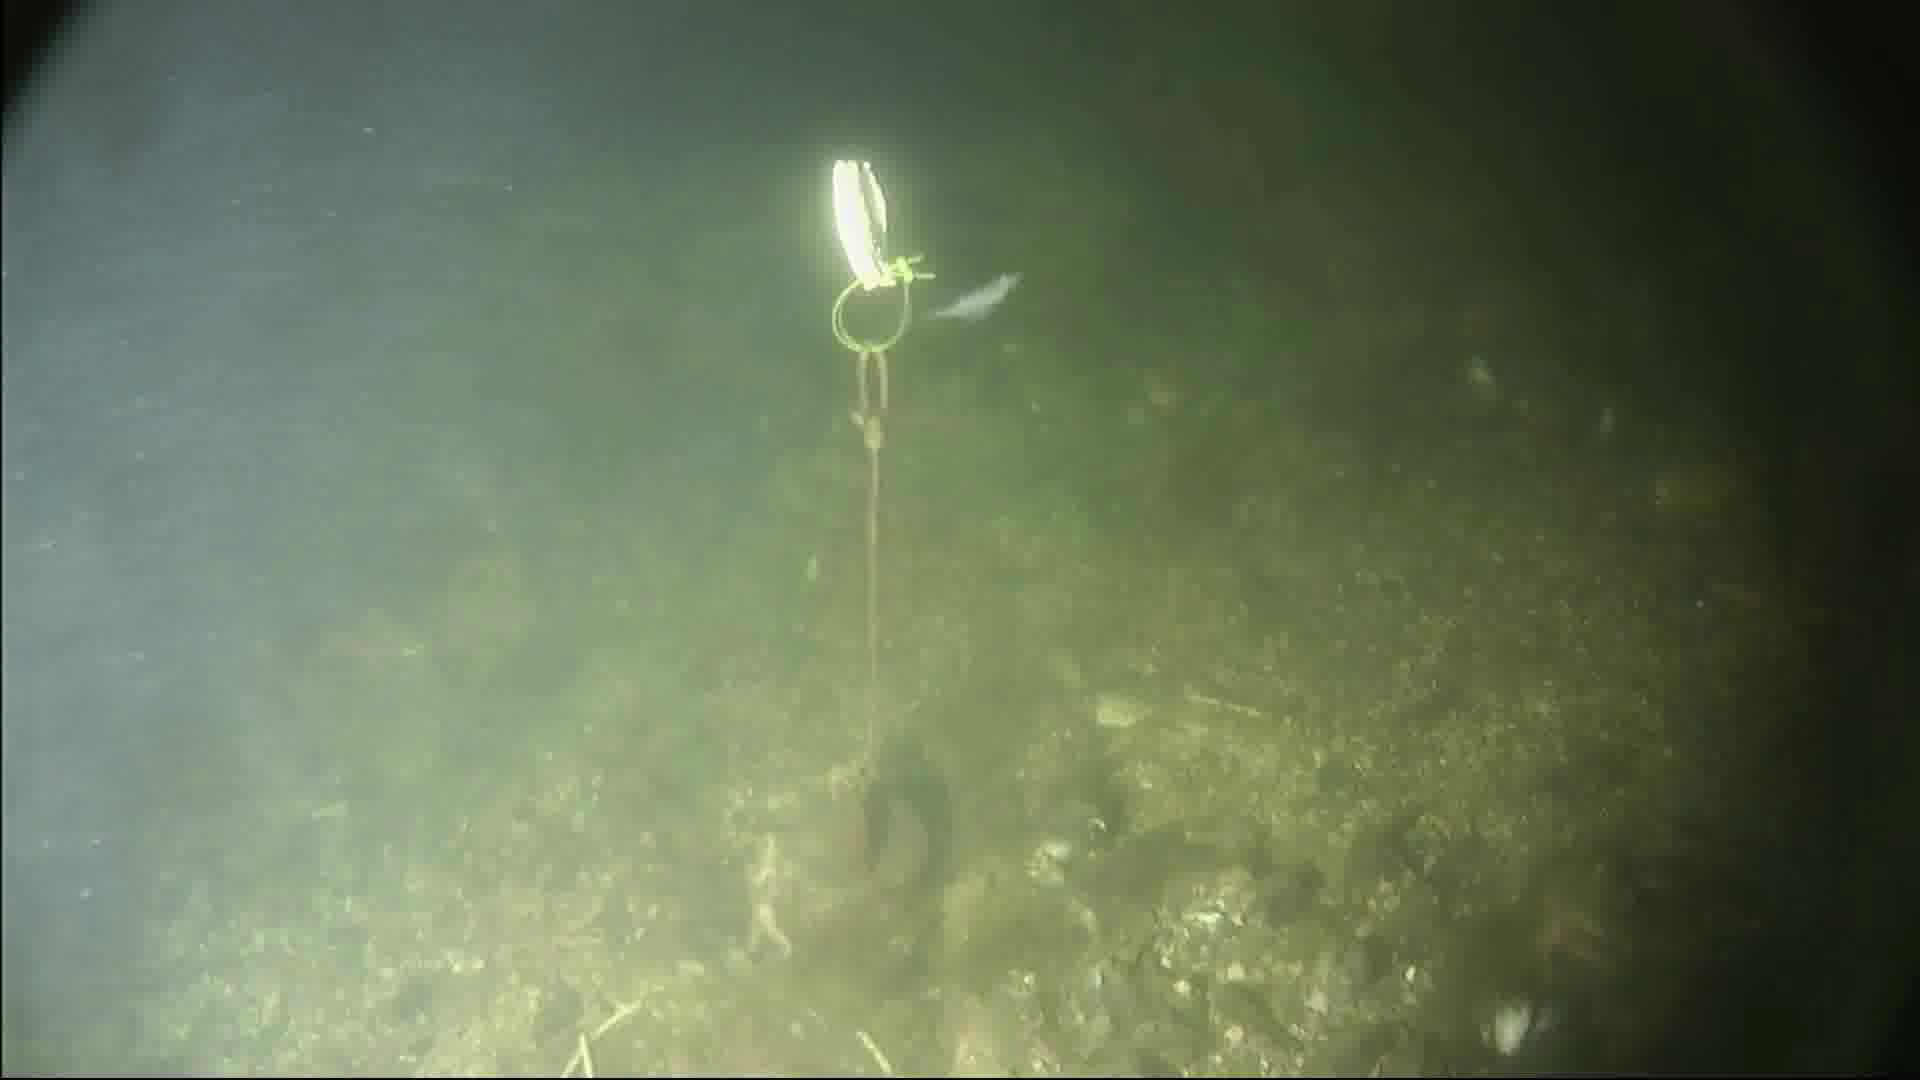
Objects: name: shrimp
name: starfish